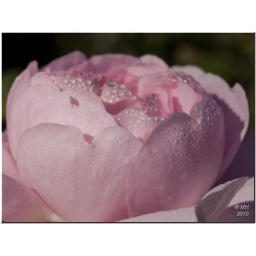
A pink rose from Tatton's rose garden, covered in dew.